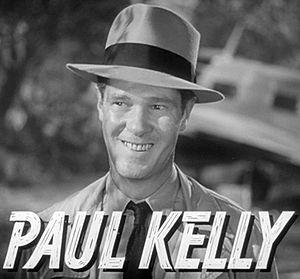
Paul Kelly est un acteur américain, de son nom complet Paul Michael Kelly, né à New York le 9 août 1899, mort à Beverly Hills le 6 novembre 1956.